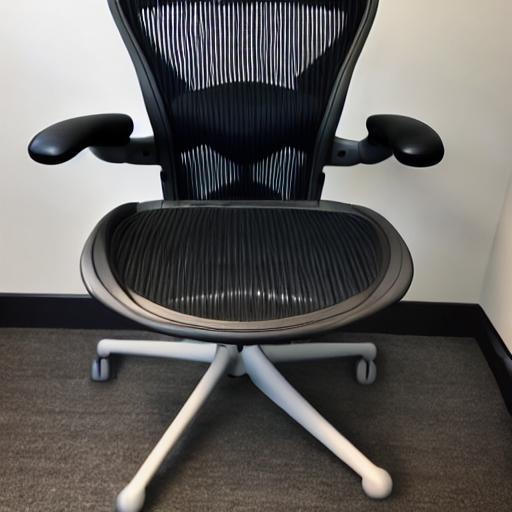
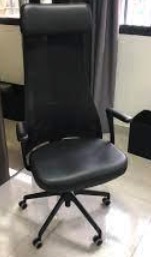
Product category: items_chair
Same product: no